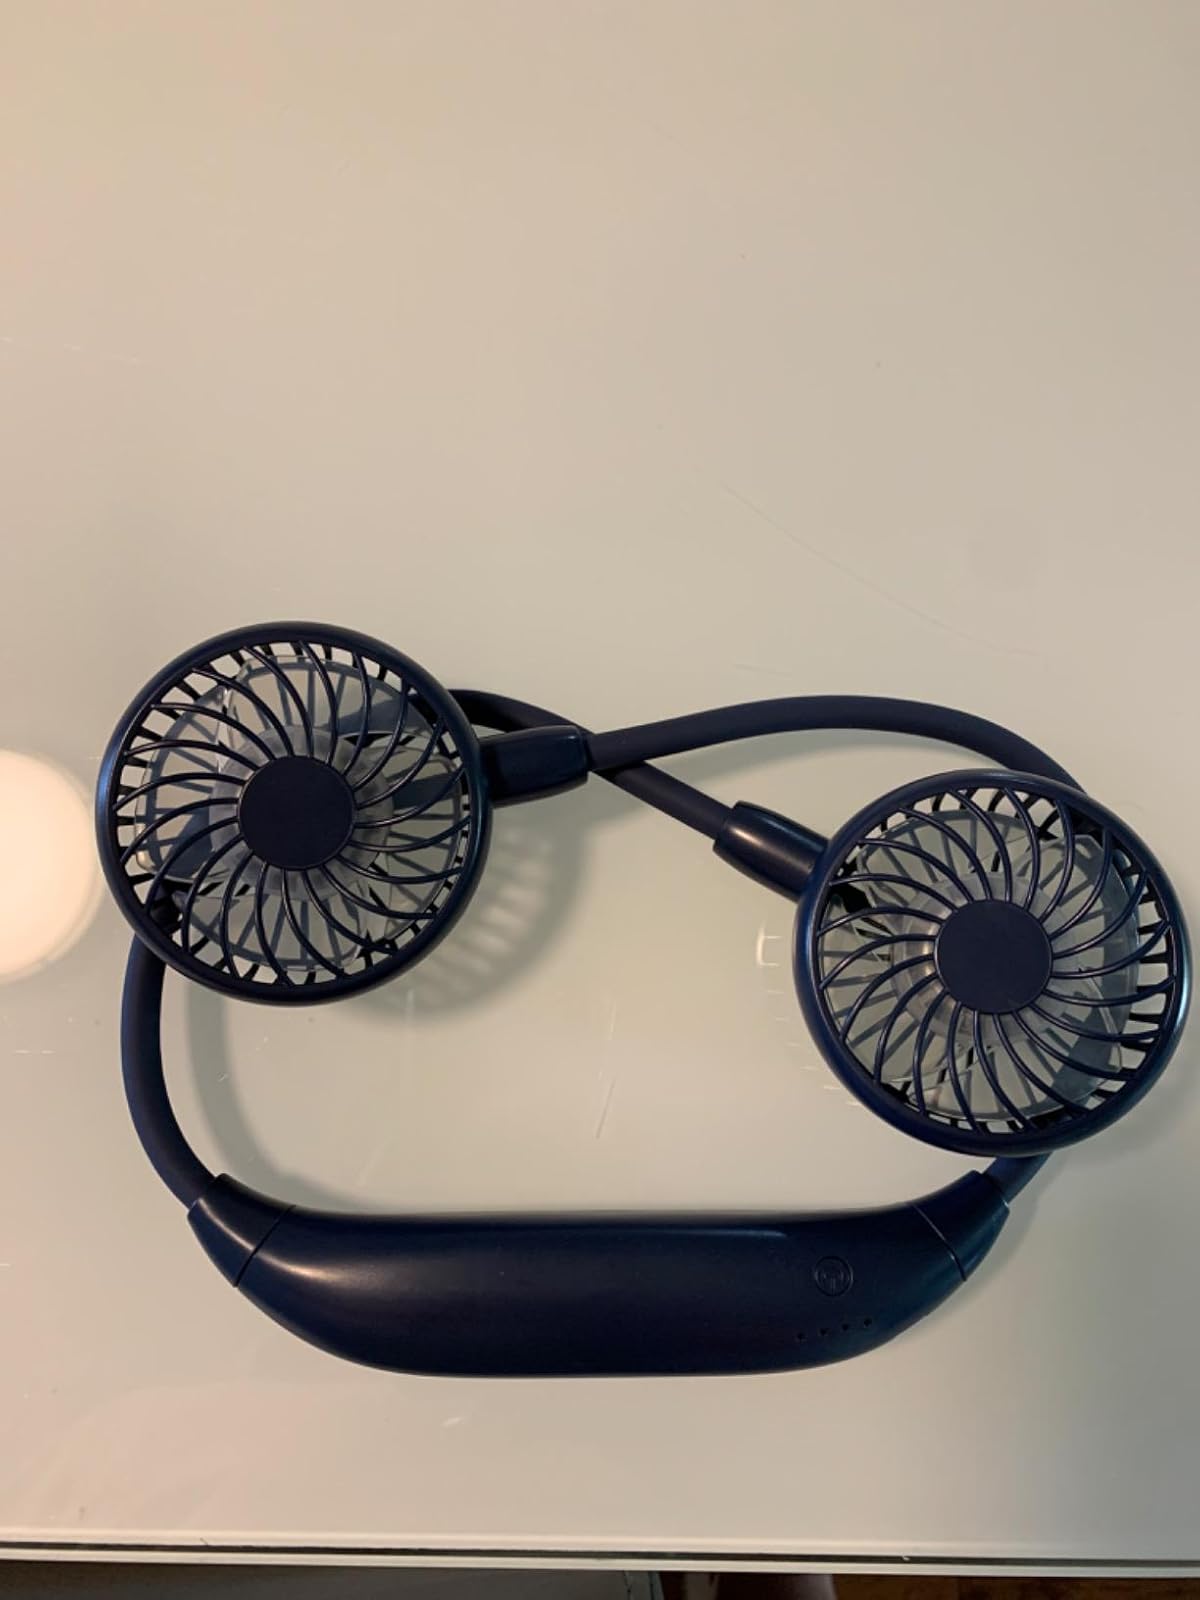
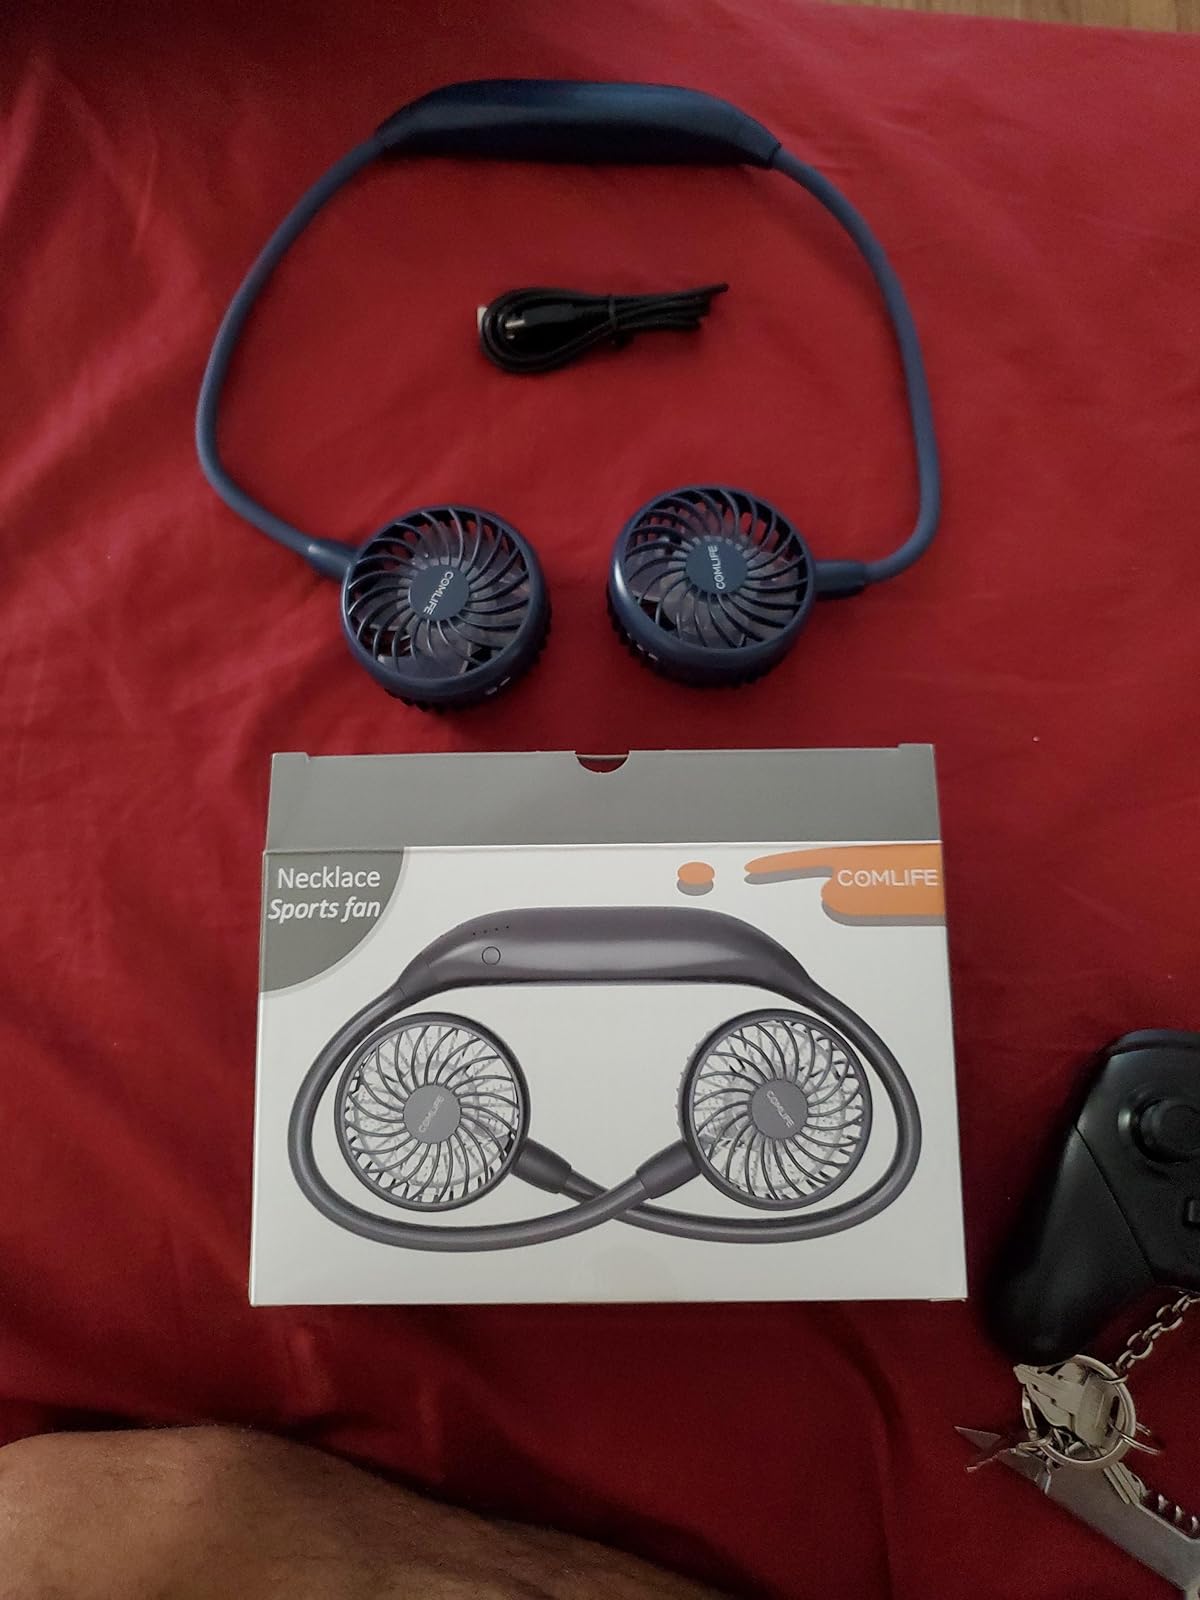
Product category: fan
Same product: yes